Gabriela von Habsburg

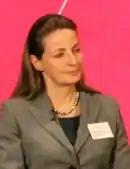
Pictured in 2012

Gabriela von Habsburg (born 14 October 1956) is an abstract sculptor, working mainly in stainless steel as well as stone-printed lithography. She was the ambassador of Georgia to Germany from 2009 to 2013. She is the granddaughter of Charles I, the last emperor of Austria.